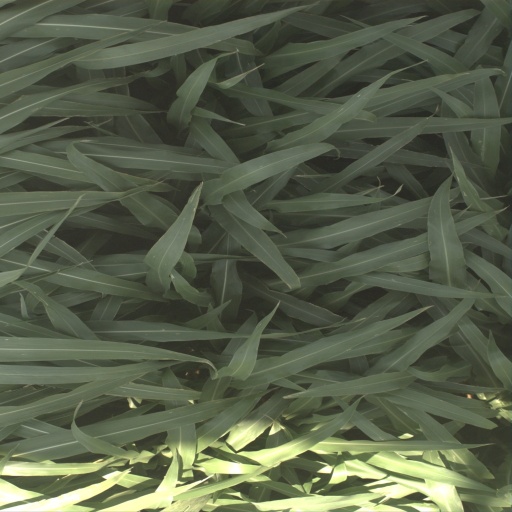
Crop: sorghum